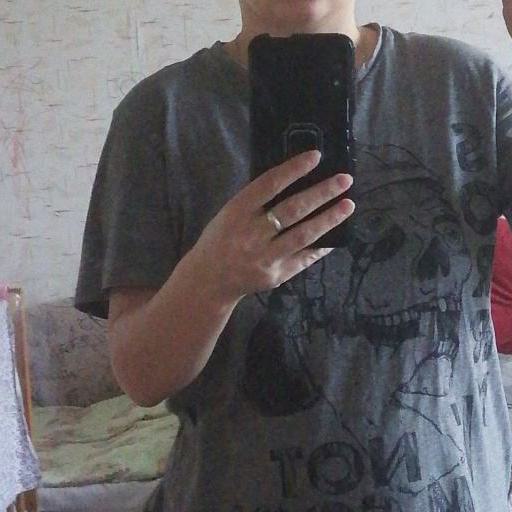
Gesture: no_gesture